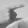
ASL letter: G